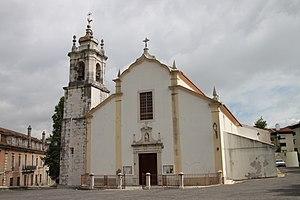
Lumiar est une freguesia de Lisbonne.